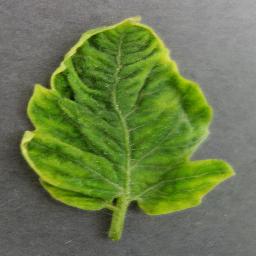
Label: Tomato___Tomato_Yellow_Leaf_Curl_Virus